Cavendish Beach Music Festival

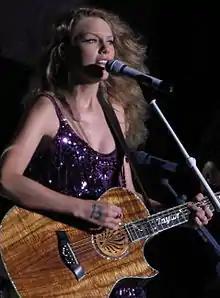
Taylor Swift performing on July 10, 2010, to a crowd of 35,000 people.

Country music superstar Taylor Swift took the stage on July 10, the third day of the festival, where approximately 35,000 people were in attendance.